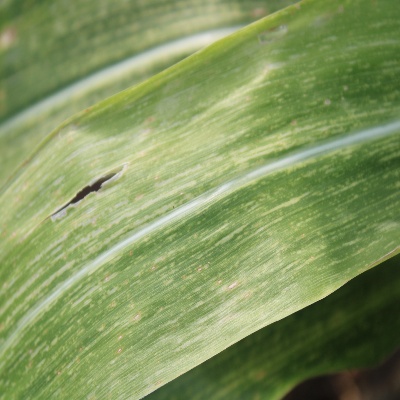
Label: Corn_(Maize)___Leaf_Spot